John Heisman

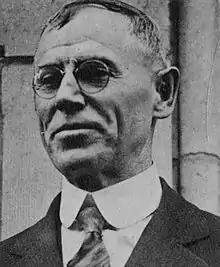
Heisman,

John William Heisman (October 23, 1869 – October 3, 1936) was a player and coach of American football, baseball, and basketball, as well as a sportswriter and actor. He served as the head football coach at Oberlin College, Buchtel College (now known as the University of Akron), Auburn University, Clemson University, Georgia Tech, the University of Pennsylvania, Washington & Jefferson College, and Rice University, compiling a career college football record of 186–70–18.